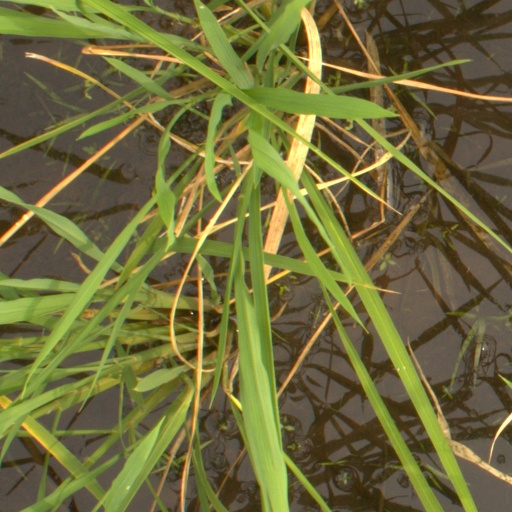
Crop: rice